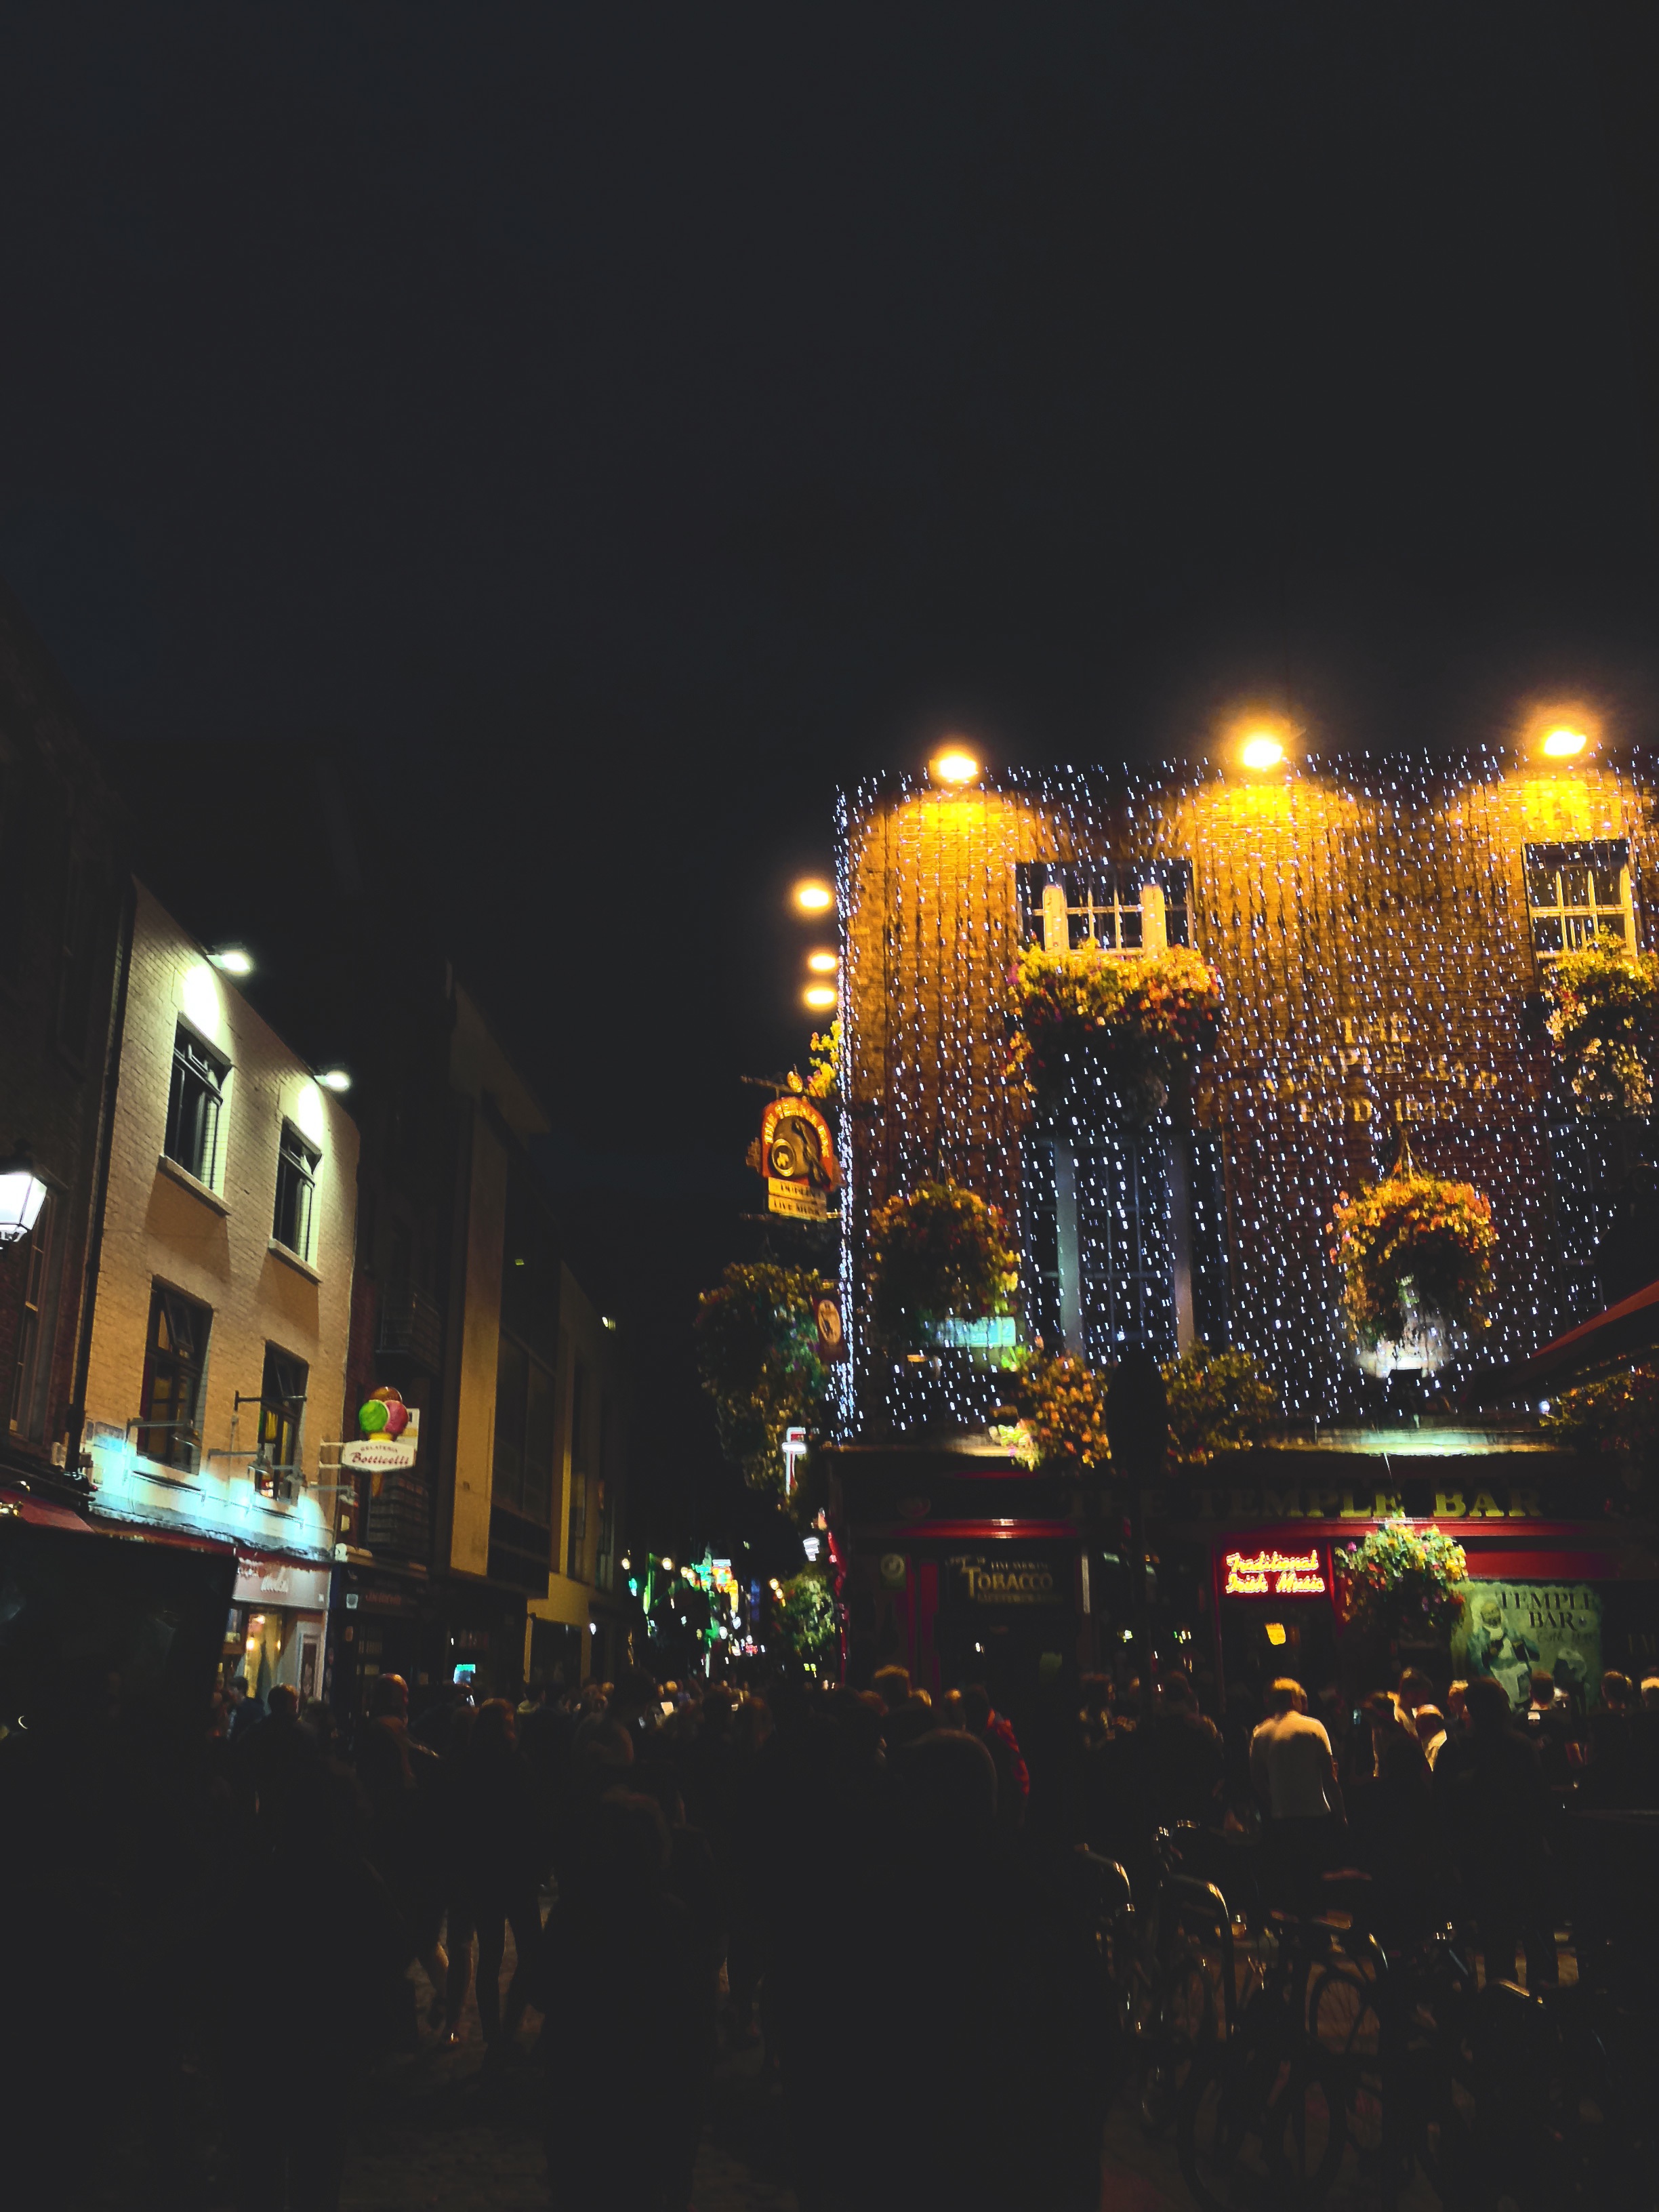
light, skyline, night, city, cityscape, downtown, dusk, evening, darkness, lighting, christmas lights, human settlement